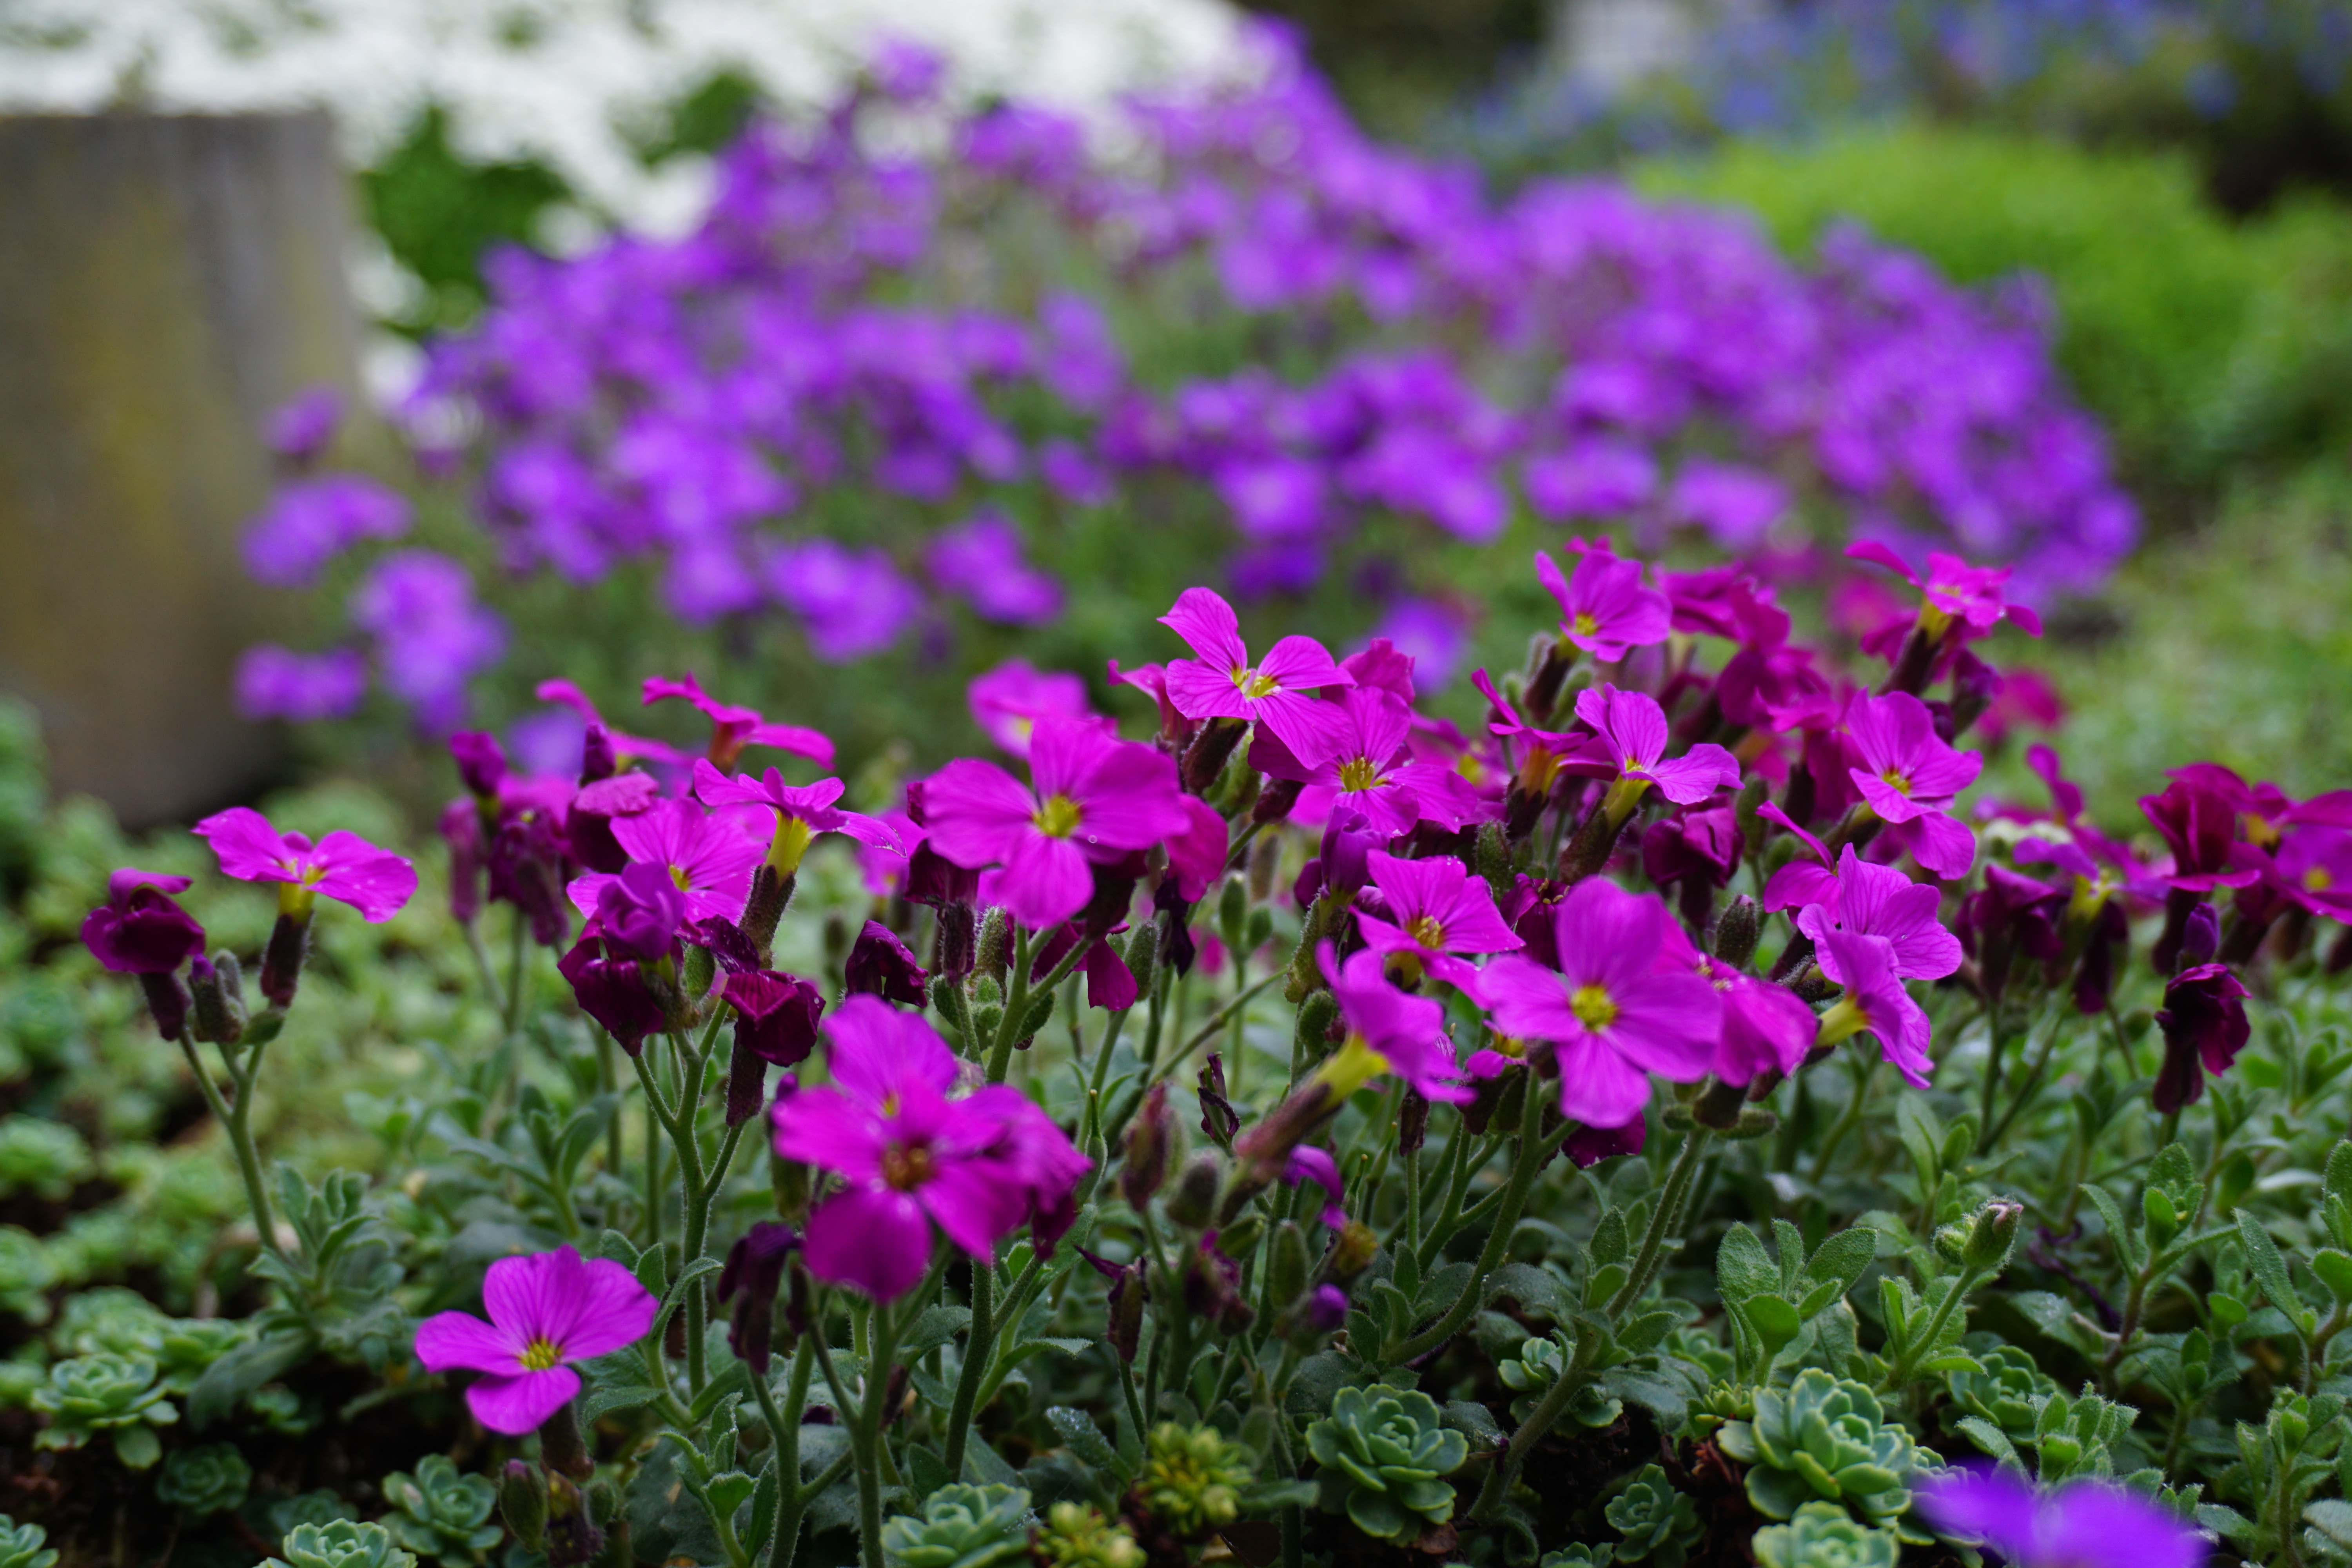
plant, flower, garden, flora, wildflower, flowering plant, aubretia, annual plant, land plant, violet family